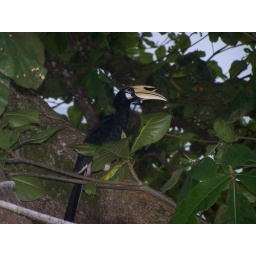
A bird in a tree at Pangkor Island